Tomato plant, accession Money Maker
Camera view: vertical (180 deg); turntable rotation: 30 degrees
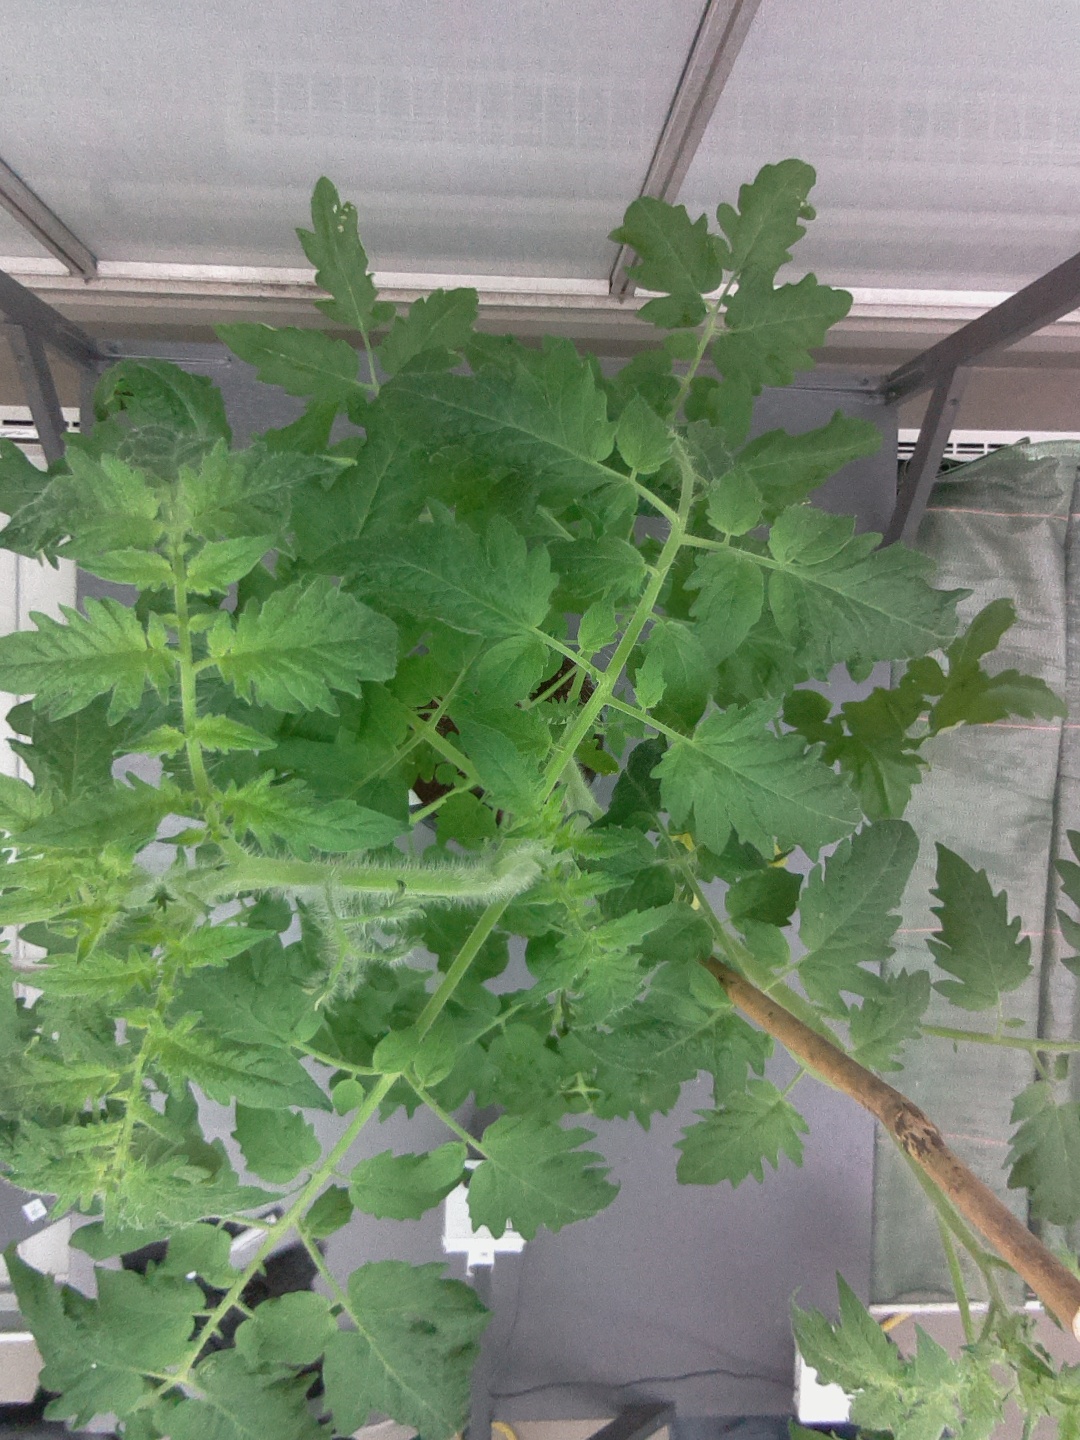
BBCH growth stage 64: 40%-50% of flowers open